Judaism in Madagascar

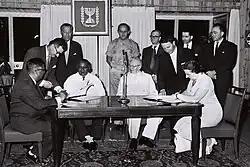

The community of "a couple hundred" Malagasy Jews in Ampanotokana arrived at rabbinic Judaism in 2010 as the result of three regional Messianic Jewish groups splintering off and studying the Torah. In 2012, the community obtained state authorization to operate as a religious congregation, and in 2014 the group was recognized by the provincial office of the Ministry of the Interior and Decentralization, first under the Hebrew name ('Light and Joy'), and later as the formal (Jewish Community of Madagascar). The group refers to its ethnic division within Judaism as "Madagascar Sepharad", praying in Sephardic-accented Hebrew and practicing a Sephardic-style liturgy, which they say was suggested to them by a Dutch Messianic Jew who thought Ashkenazi tradition would be inappropriate for such a decidedly non-European population.